Lasauvage

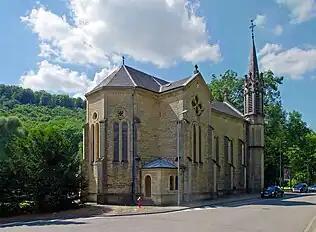
Church of Lasauvage, modeled on the Saint-Esprit church in Paris

Lasauvage (German: — notionally only — Rohrbach) is a small town in the commune of Differdange, in south-western Luxembourg.